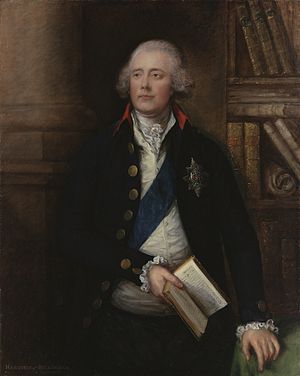
Home Secretary / Liste over Home Secretaries / 1782–1801
Secretary of State for the Home Department almindeligvis kaldet Home Secretary er titlen på den britiske minister, som leder Home Office, der er et af de fire vigtigste statsembeder.